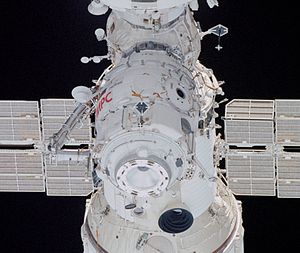
Den Internationale Rumstation / Opbygningen af rumstationen / Trykregulerede moduler
Pirs - sammenkoblingsmodul
Den Internationale Rumstation er en rumstation i kredsløb om jorden i en højde af ca. 386 km. Rumstationen vejer ca. 450 ton. Rumstationen bevæger sig med en fart på 27.700 kilometer i timen og fuldfører næsten 16 kredsløb rundt om jorden per døgn.